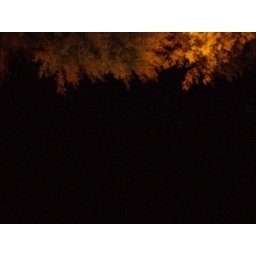
Looking up at the trees lit from below on the beach in Monterosso al Mare, Italy.